Medicare Part D

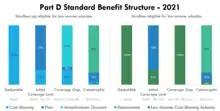
A simplified version of the Medicare Part D standard benefit in 2021

Part D includes a statutorily defined "standard benefit" that is updated on an annual basis. All Part D sponsors must offer a plan that follows the standard benefit. The standard benefit is defined in terms of the benefit structure and without mandating the drugs that must be covered. For example, under the 2020 standard benefit, beneficiaries first pay a 100% coinsurance amount up to a $435 deductible. Second, beneficiaries pay a 25% coinsurance amount up to an Out-of-Pocket Threshold of $6,350. In the final benefit phase, beneficiaries pay the greater of a 5% coinsurance amount or a nominal co-payment amount. These three benefit phases are referred to as the Deductible, Initial Coverage Limit, and the Catastrophic phase.